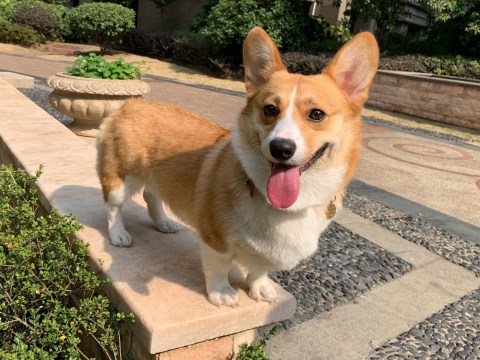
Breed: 2909-n000116-Cardigan